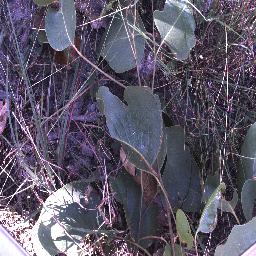
Label: negative